John I of Isenburg-Limburg

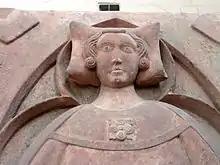
John I of Isenburg-Limburg

John I of Isenburg-Limburg, "The blind Lord" (died September 29, 1312) was from 1289 Count of (Isenburg-) Limburg and the head of the House of Limburg. The core territory of the Lordship of Limburg consisted of the city of Limburg an der Lahn and several surrounding villages.